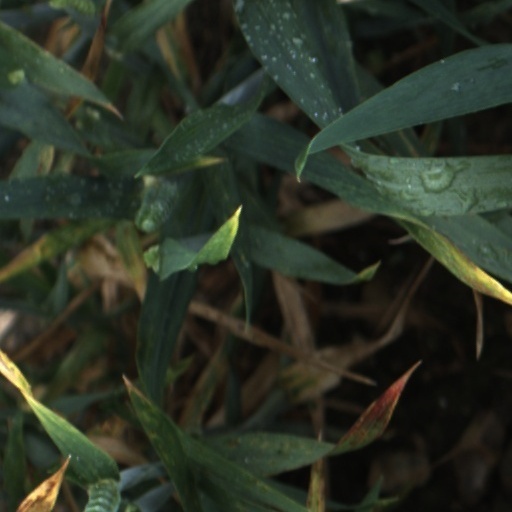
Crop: wheat